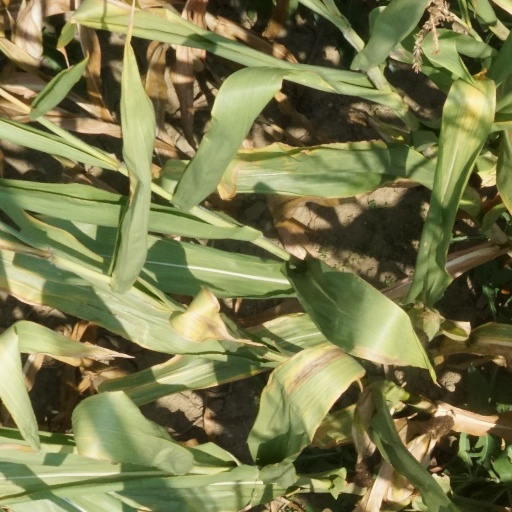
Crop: maize; corn